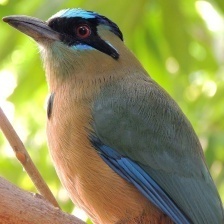
Species: TURQUOISE MOTMOT
Scientific name: EUMOMOTA SUPERCILIOSA